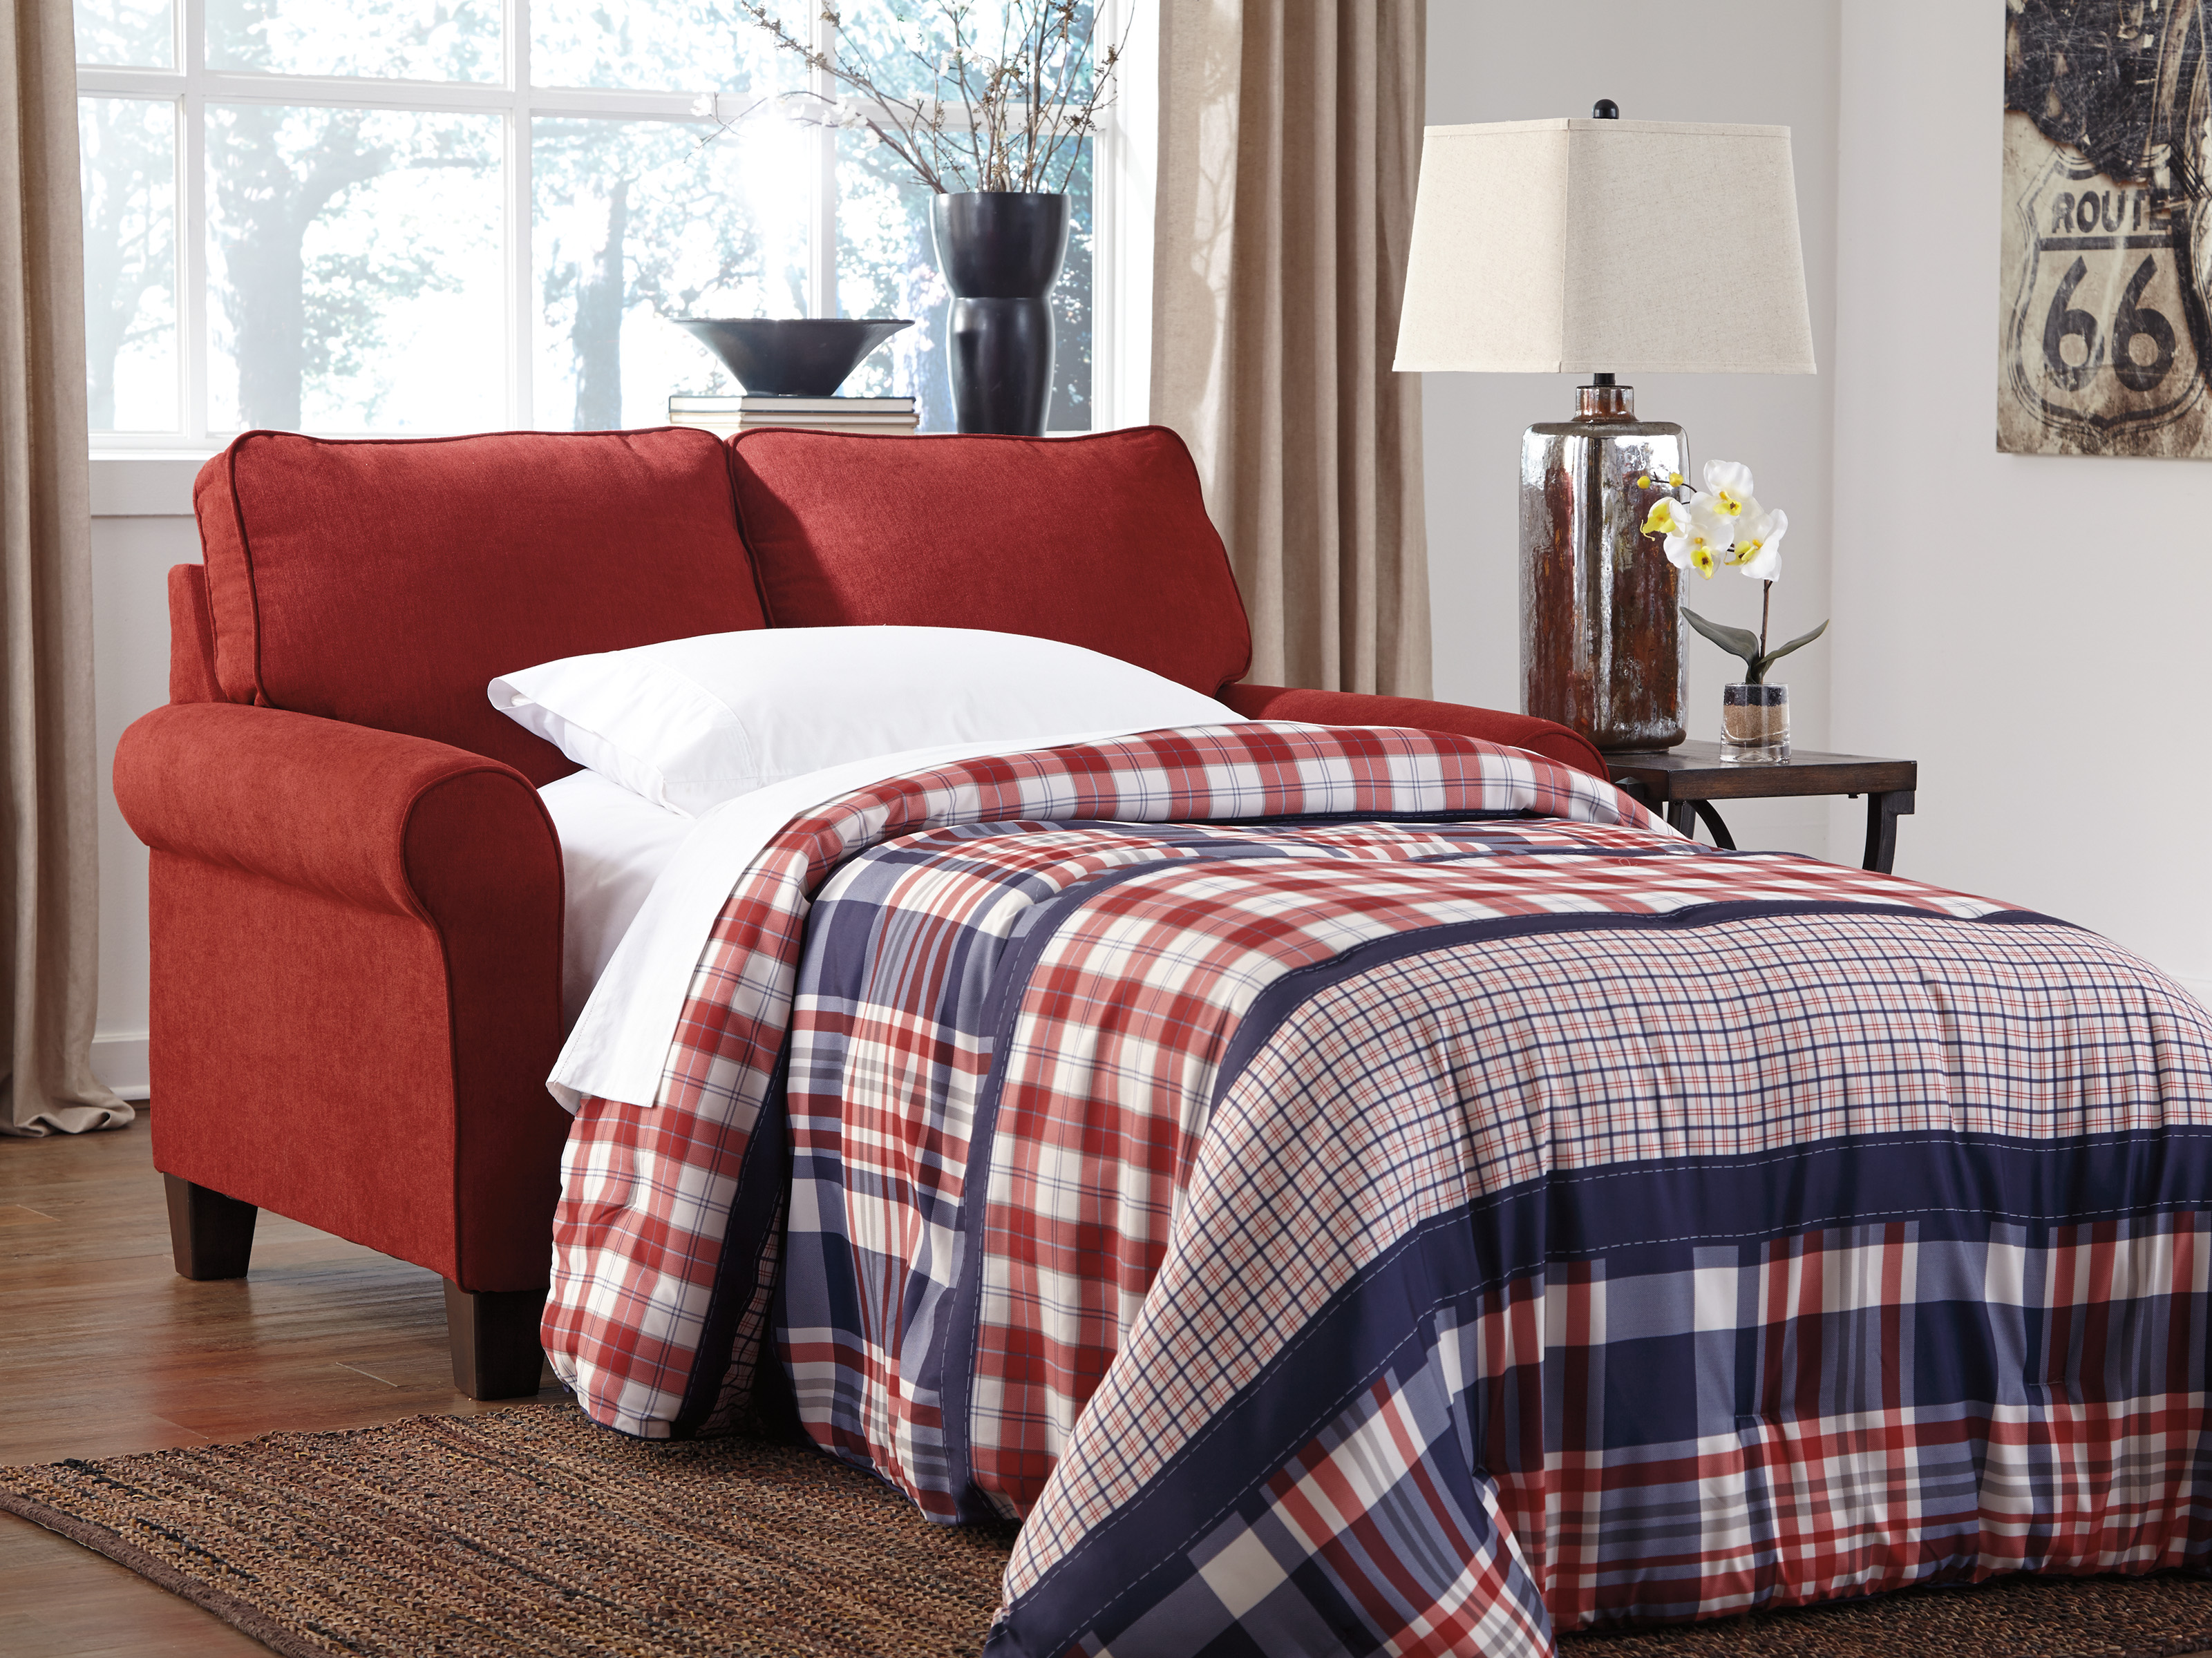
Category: sofa